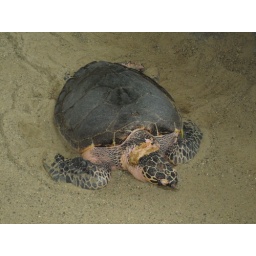
turtle in sand